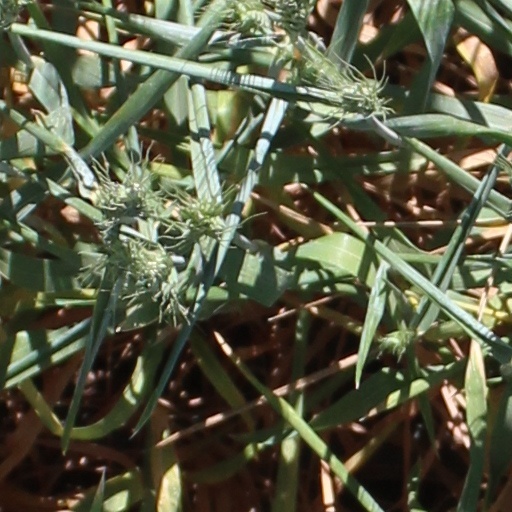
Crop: wheat